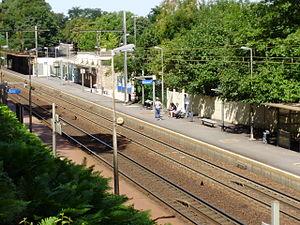
Gare de Fontenay-le-Fleury, Yvelines, France
La gare de Fontenay-le-Fleury est une gare ferroviaire française de la ligne de Saint-Cyr à Surdon, située sur le territoire de la commune de Fontenay-le-Fleury, dans le département des Yvelines, en région Île-de-France.